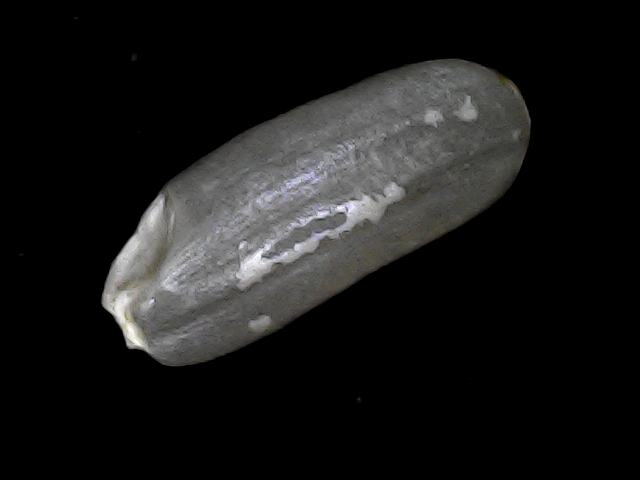
Rice variety: BD30